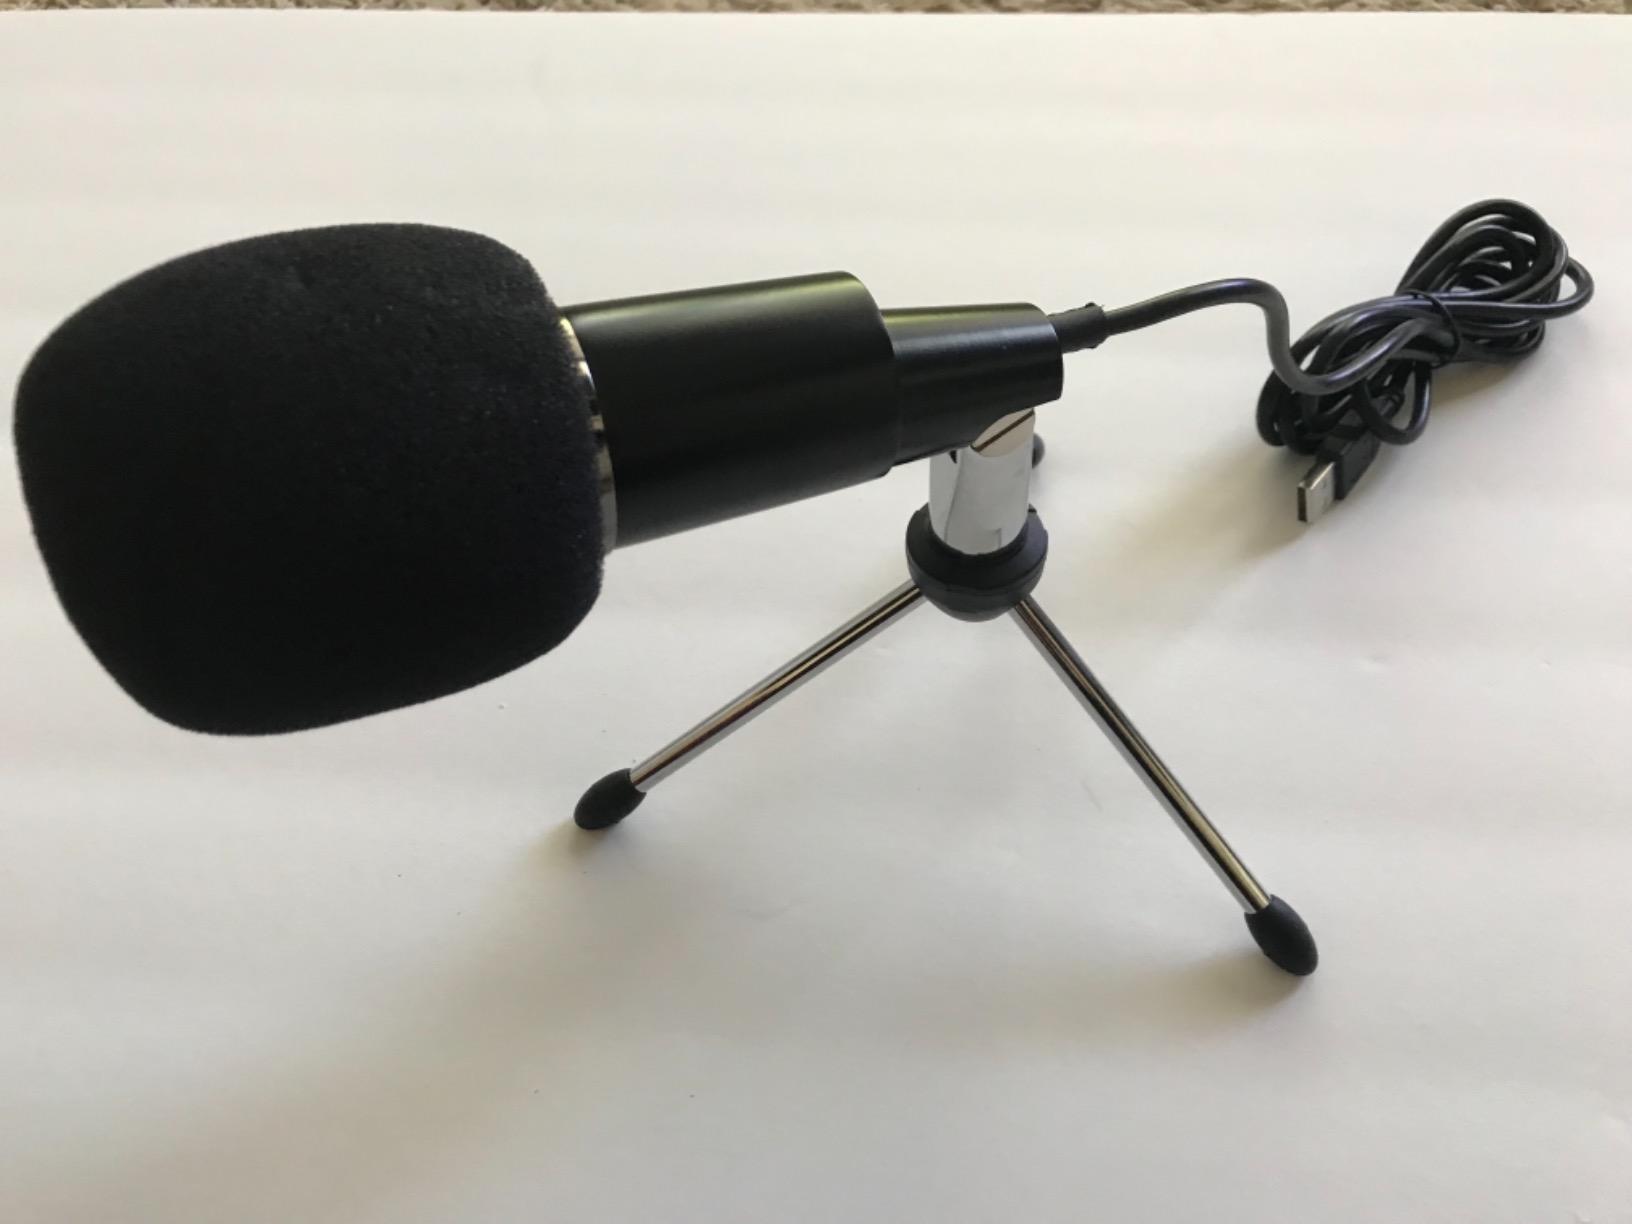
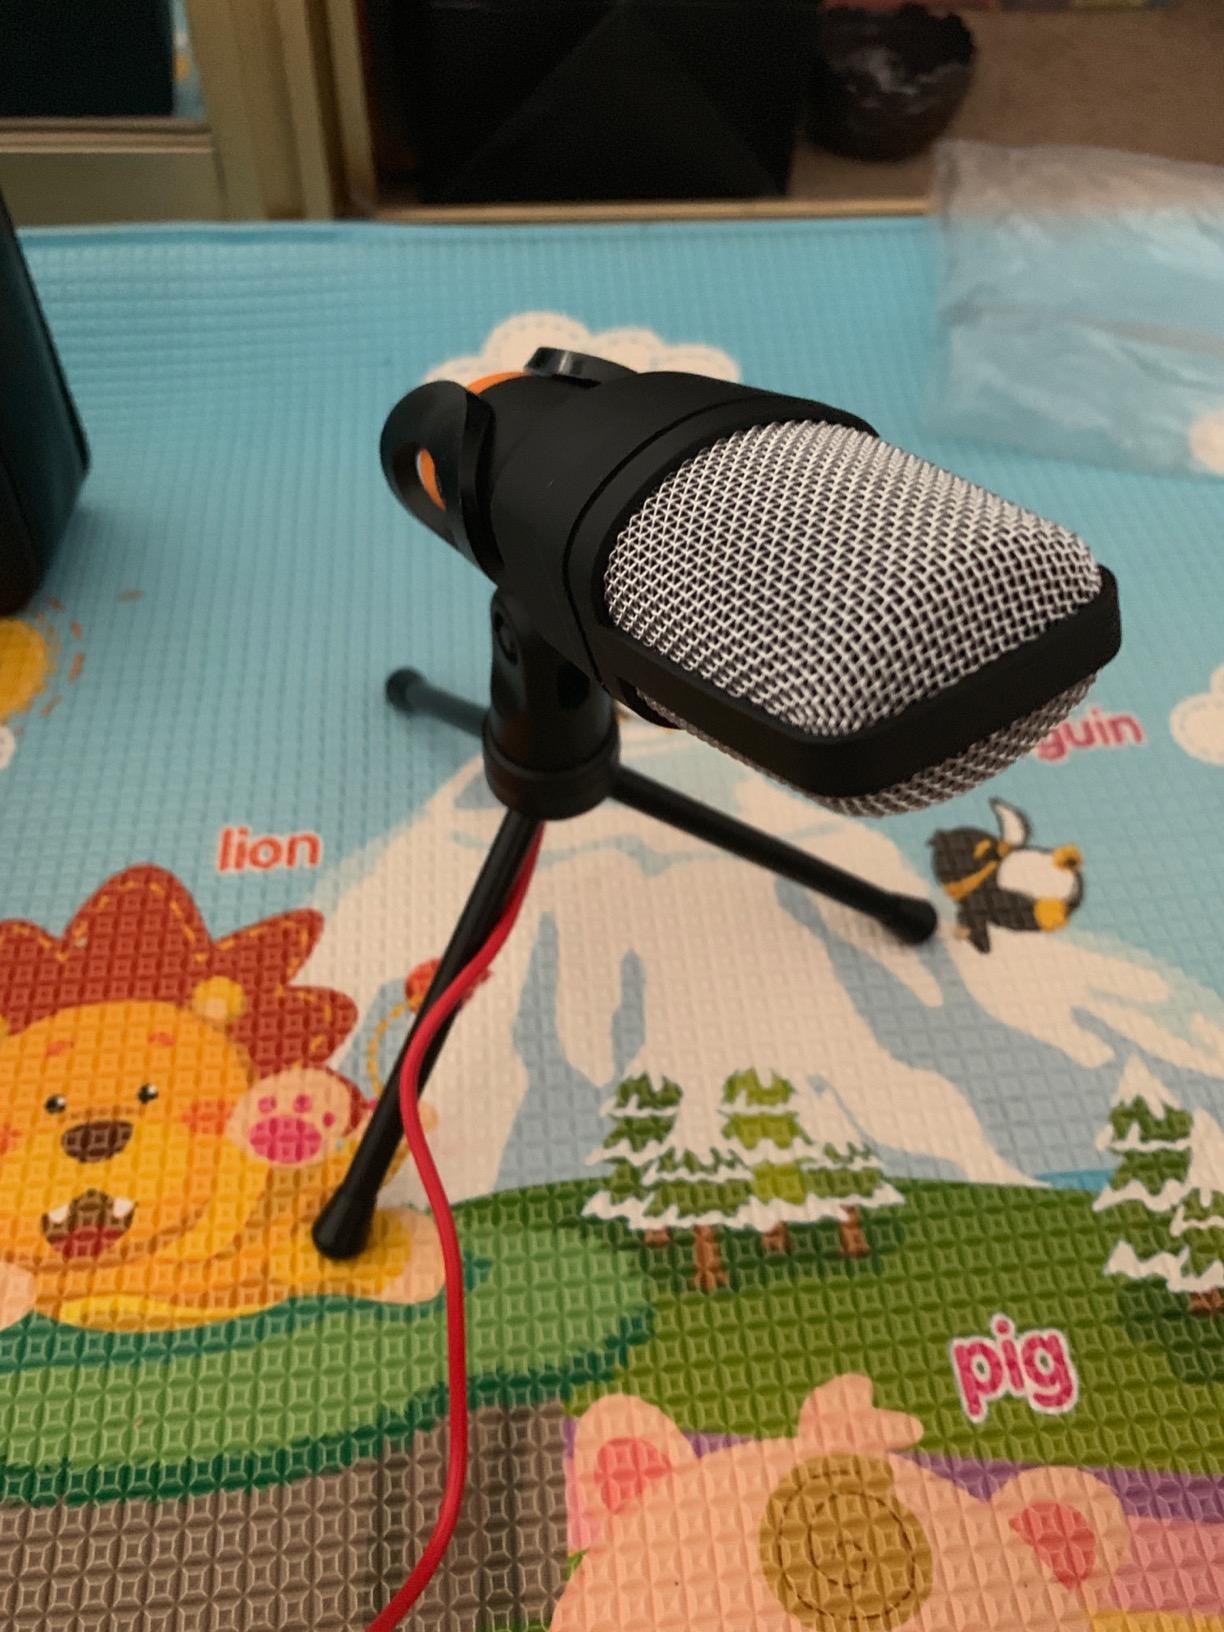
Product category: microphone
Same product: no